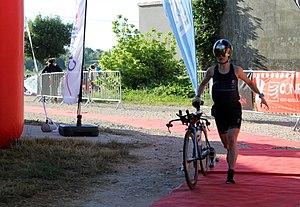
Emma Pooley Ventouxman 2017
Emma Pooley, née le 3 octobre 1982 à Wandsworth en Londres, est une coureuse cycliste britannique, professionnelle de 2007 à 2014. Elle a notamment remporté le championnat du monde du contre-la-montre en 2010. Excellente grimpeuse, elle gagne le Tour de l'Aude 2010, se classe deuxième du Tour d'Italie 2011 et s'adjuge trois étapes de la même épreuve en 2014. Capable de longues échappées solitaires, elle a aussi gagné cinq manches de Coupe du monde. En 2013, elle se reconvertit dans le triathlon et le duathlon longue distance, pour remporter l'année même le Swissman Xtreme Triathlon et l'année suivante les championnats du monde de duathlon longue distance.